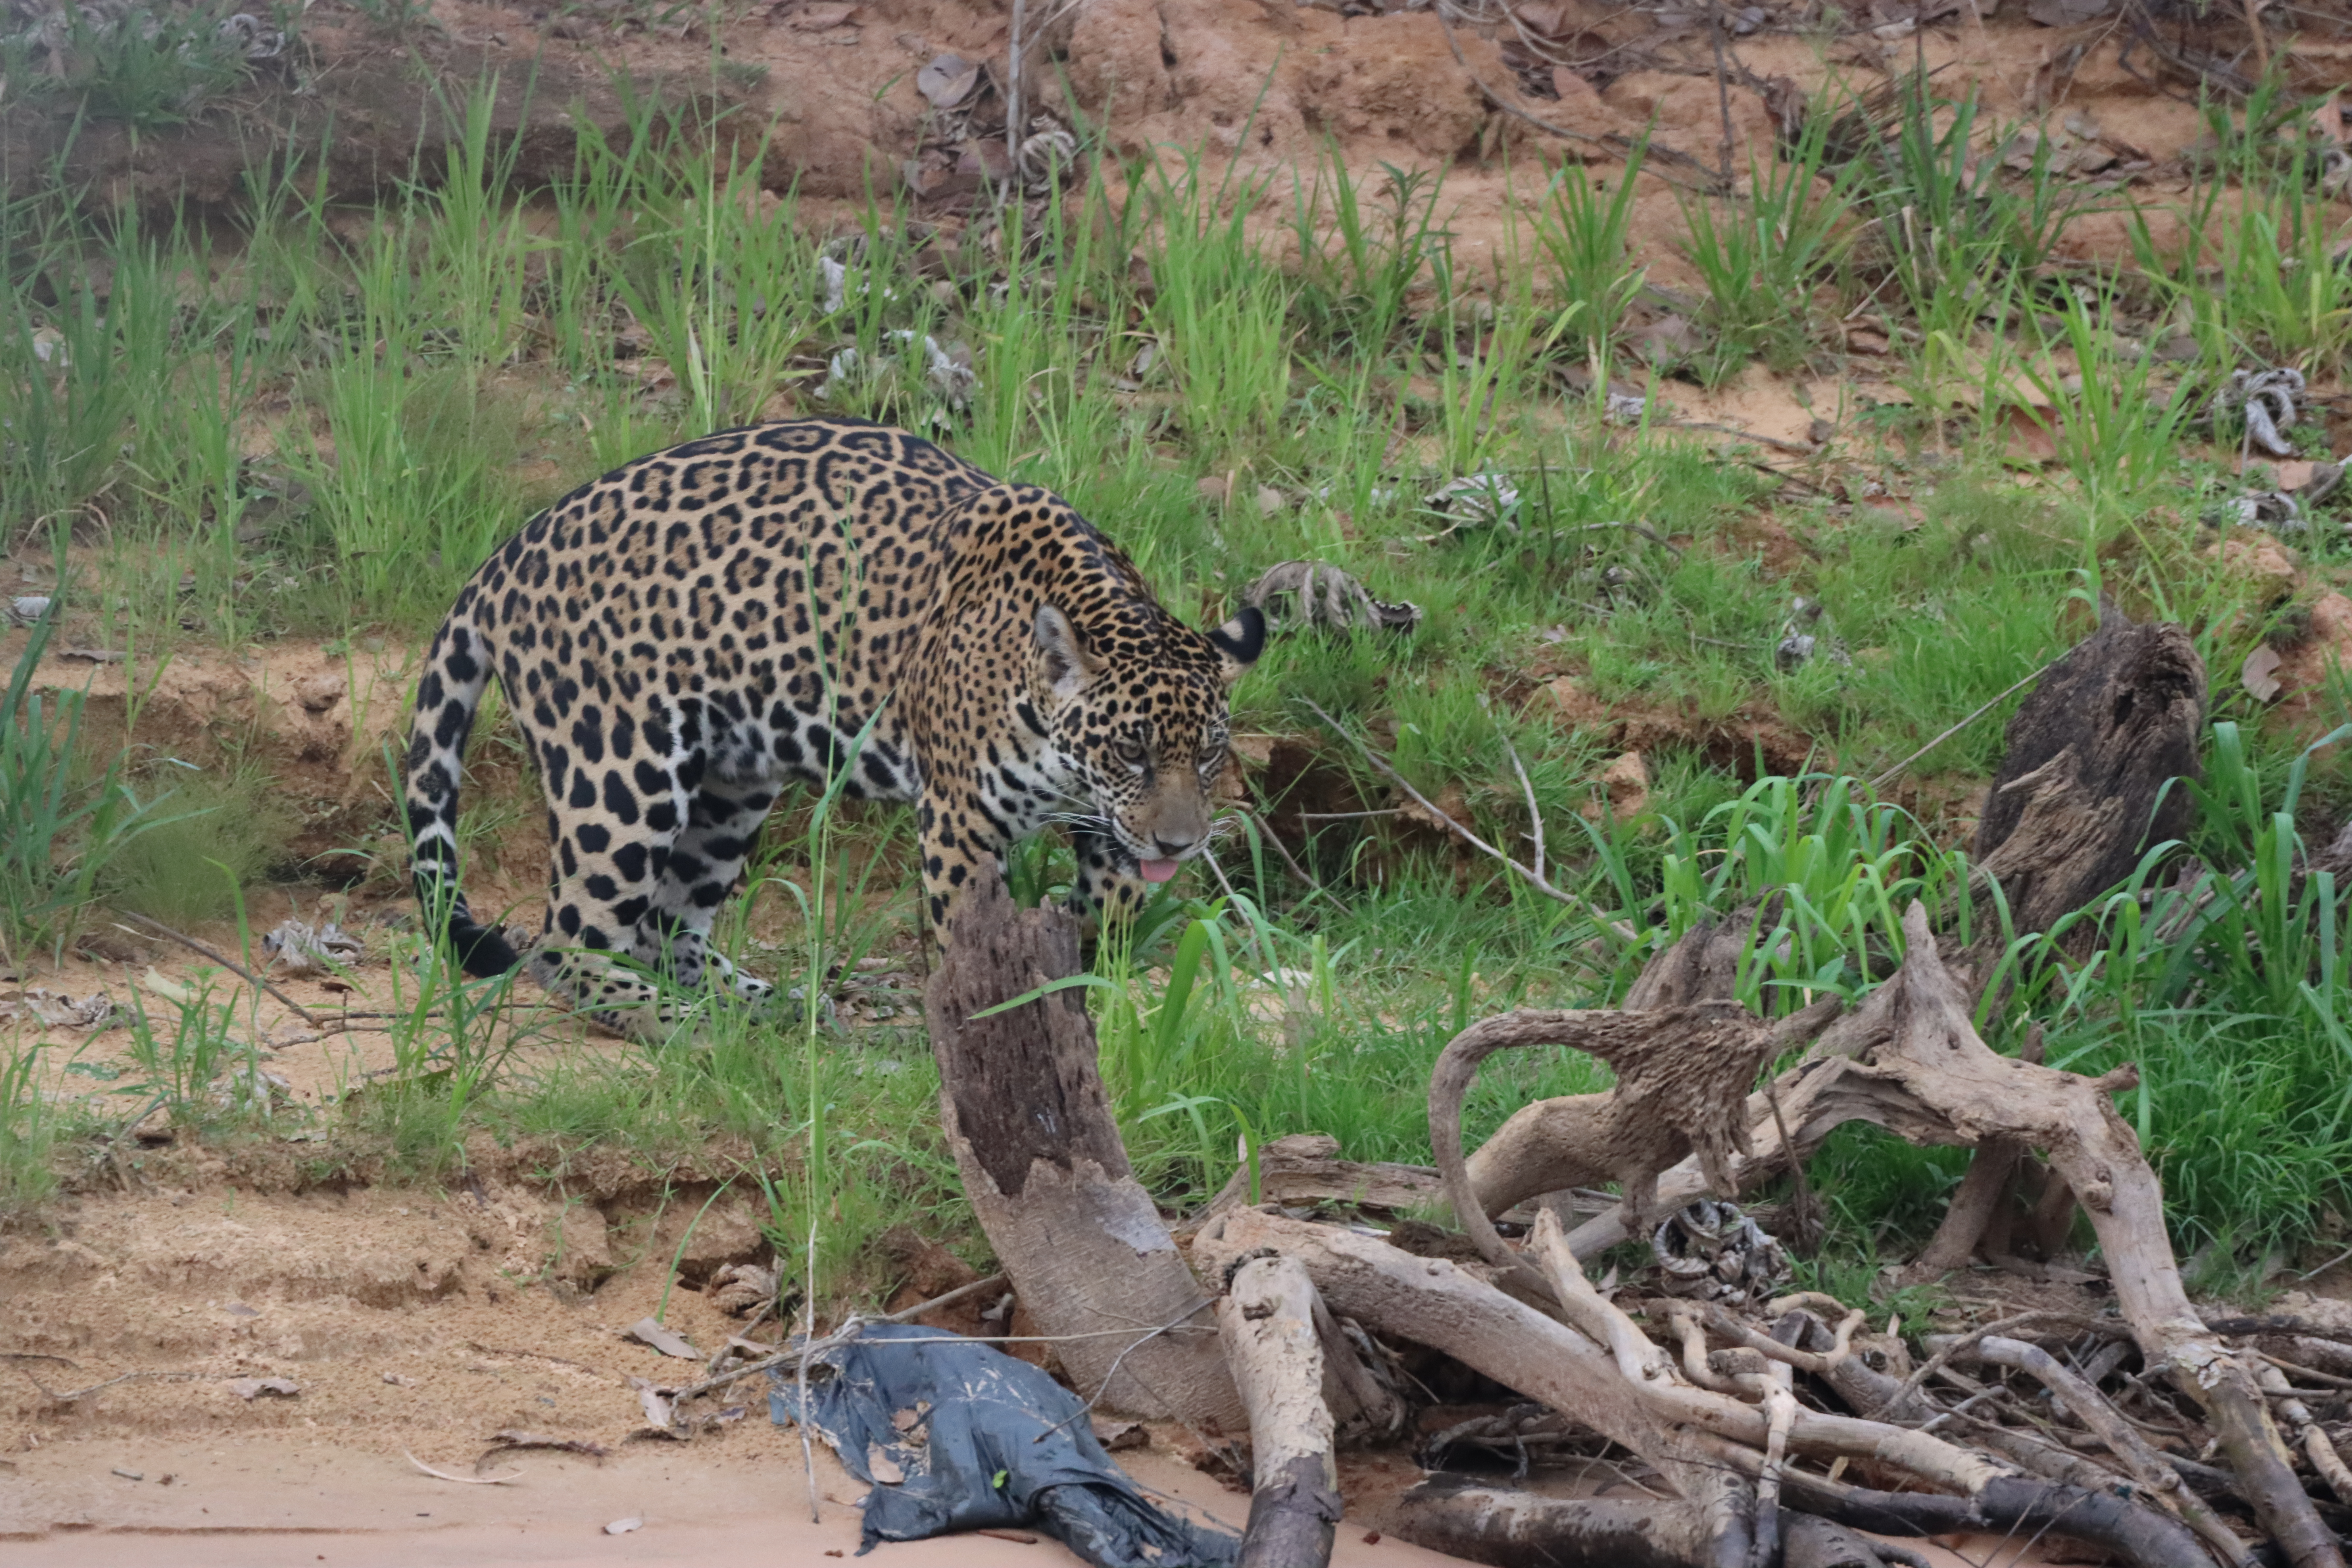
Jaguar: Ariely